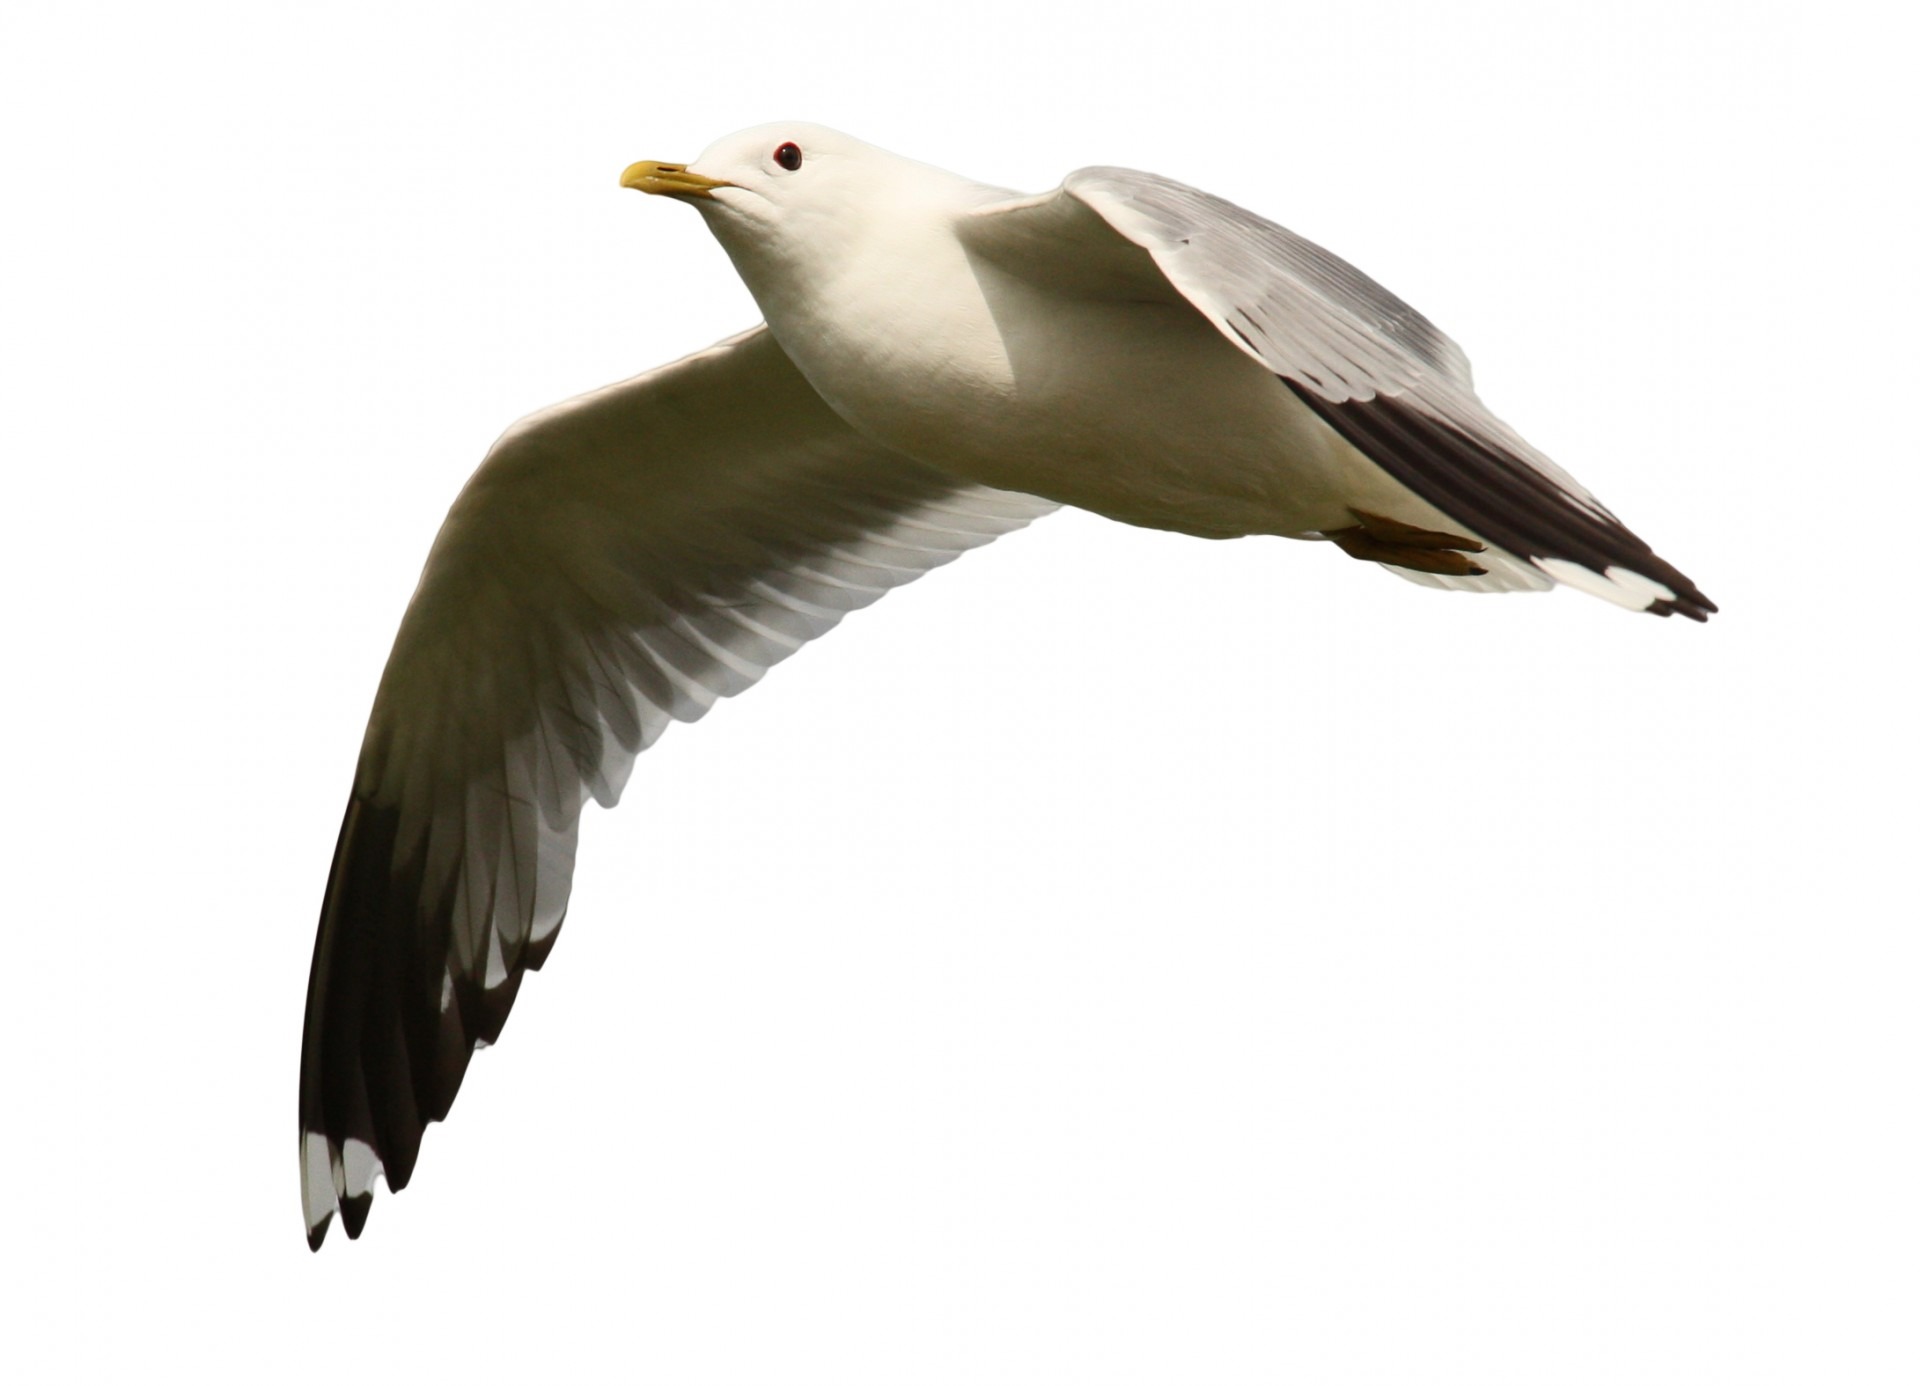
bird, wing, white, alone, seabird, flying, wildlife, high, gull, beak, flight, gray, soaring, fauna, plumage, birds, grey, feathers, single, wings, bright, seagulls, vertebrate, water birds, accipitriformes